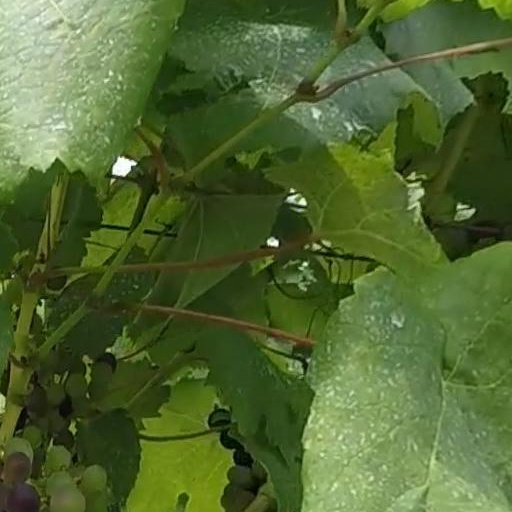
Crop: grape